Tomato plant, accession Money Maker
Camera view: bottom (45 deg); turntable rotation: 210 degrees
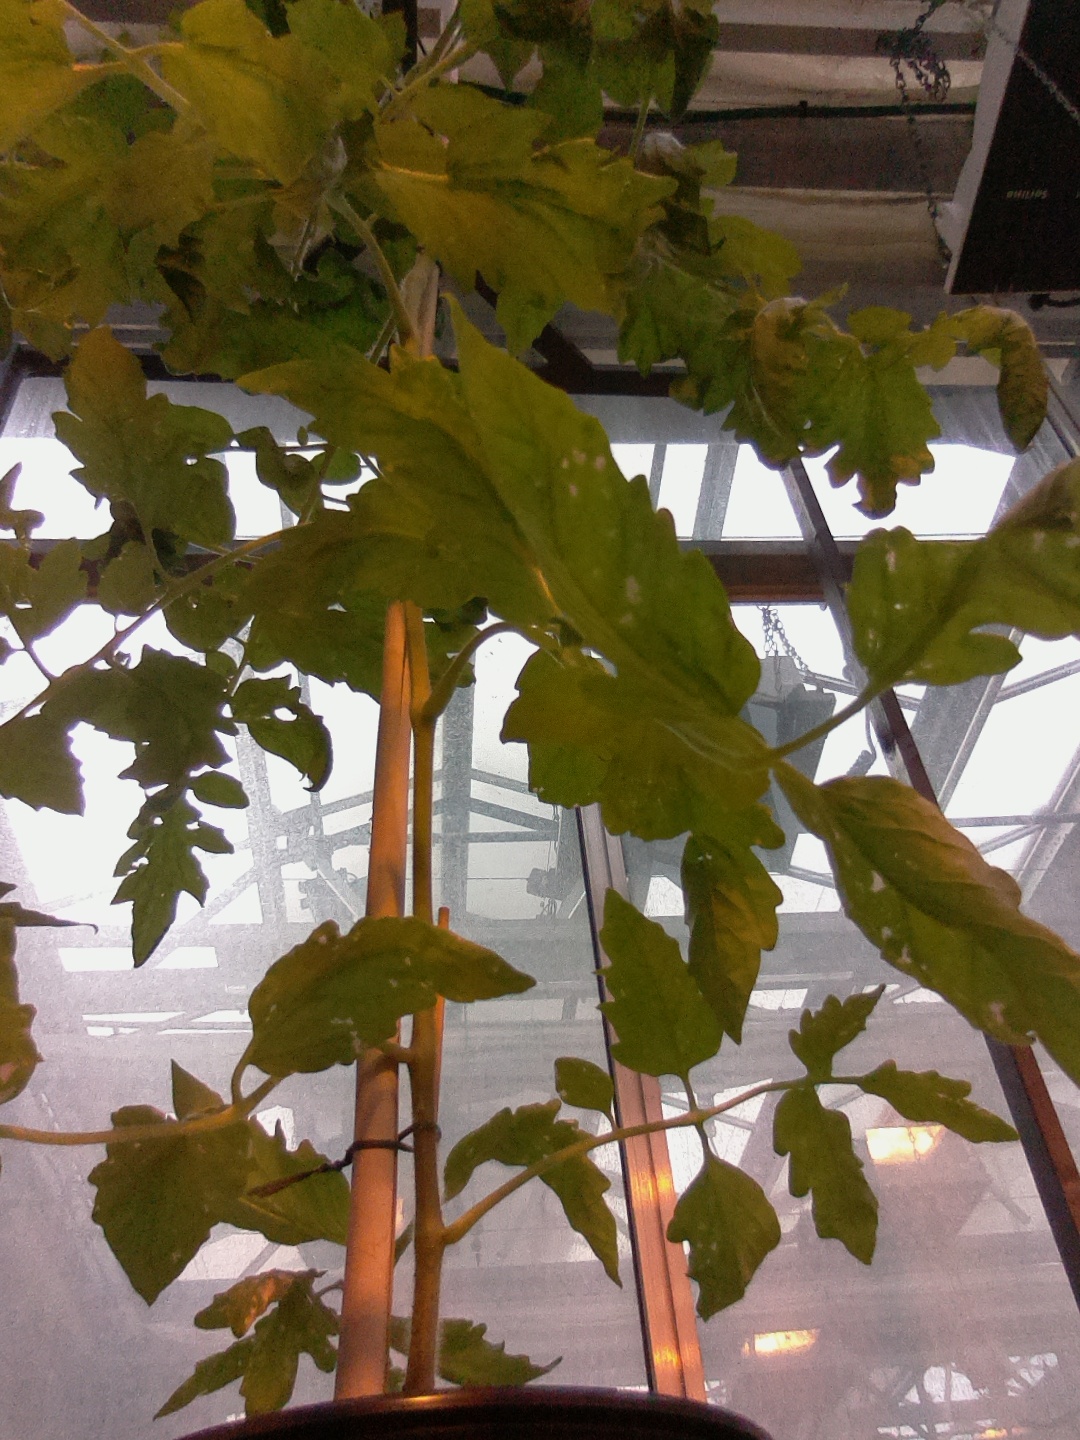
BBCH growth stage 62: 20%-30% of flowers open